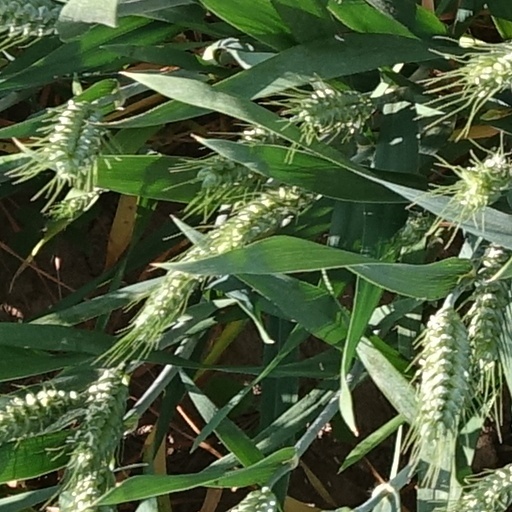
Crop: wheat